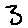
Label: 3